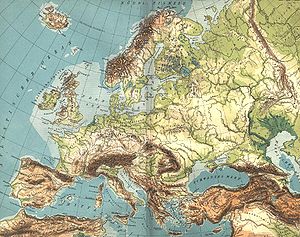
Østeuropæiske Slette
Europas topografi
Den Østeuropæiske Slette er et vidstrakt slettelandskab i Østeuropa. Indenfor Rusland har den været kendt som Den Russiske Slette. Begge navnene bruges om hinanden.